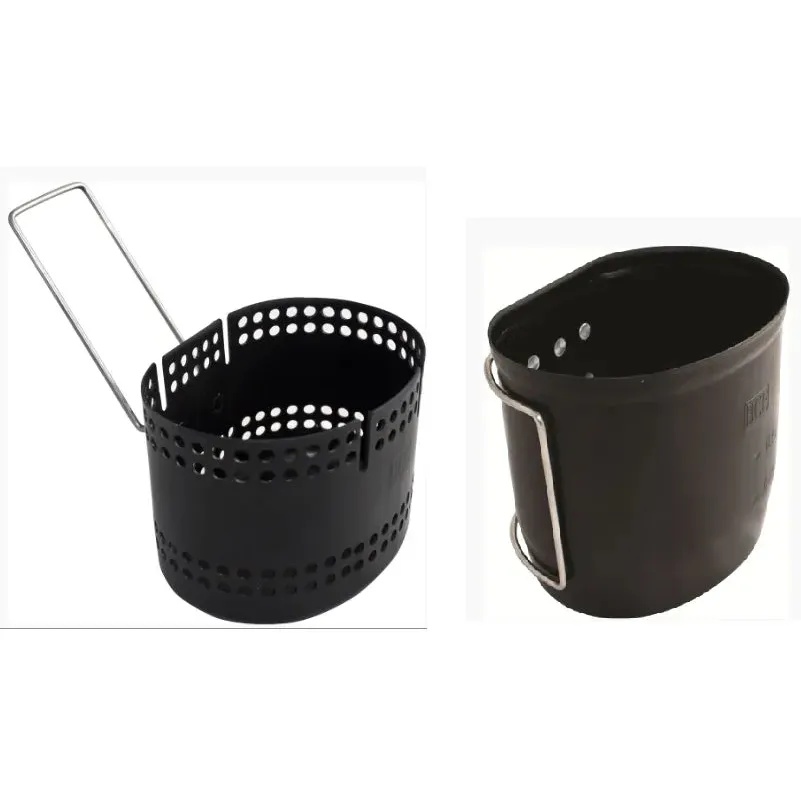
Crusader "Dragon" Cooking Unit MK 2
Crusader "Dragon" Cooking Unit MK 2 Contains: Crusader "Dragon" Cup Mk2 A bigger better version of the original Crusader Cup, Made from high grade aluminium, Very light, Very strong Larger than the heavier steel Crusader Cup at 1 litre much much lighter Shaped base to help capture with a larger surface area as much heat as possible, Designed to have a Snug fit to the Standard Black NATO Water bottle (no rattles) New
Brand: BCB
Category: Sporting Goods > Outdoor Recreation > Camping & Hiking > Camping Cookware & Dinnerware > Camping Cups